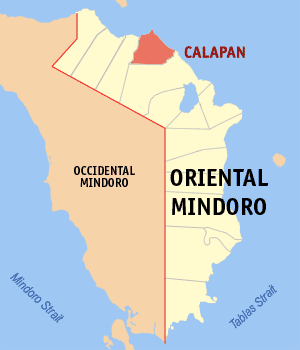
Calapan est une municipalité de 2ᵉ classe de la province de Mindoro oriental, dans la région MIMAROPA des Philippines. Elle est la capitale de ces 2 subdivisions. Elle est située sur l'île de Mindoro.